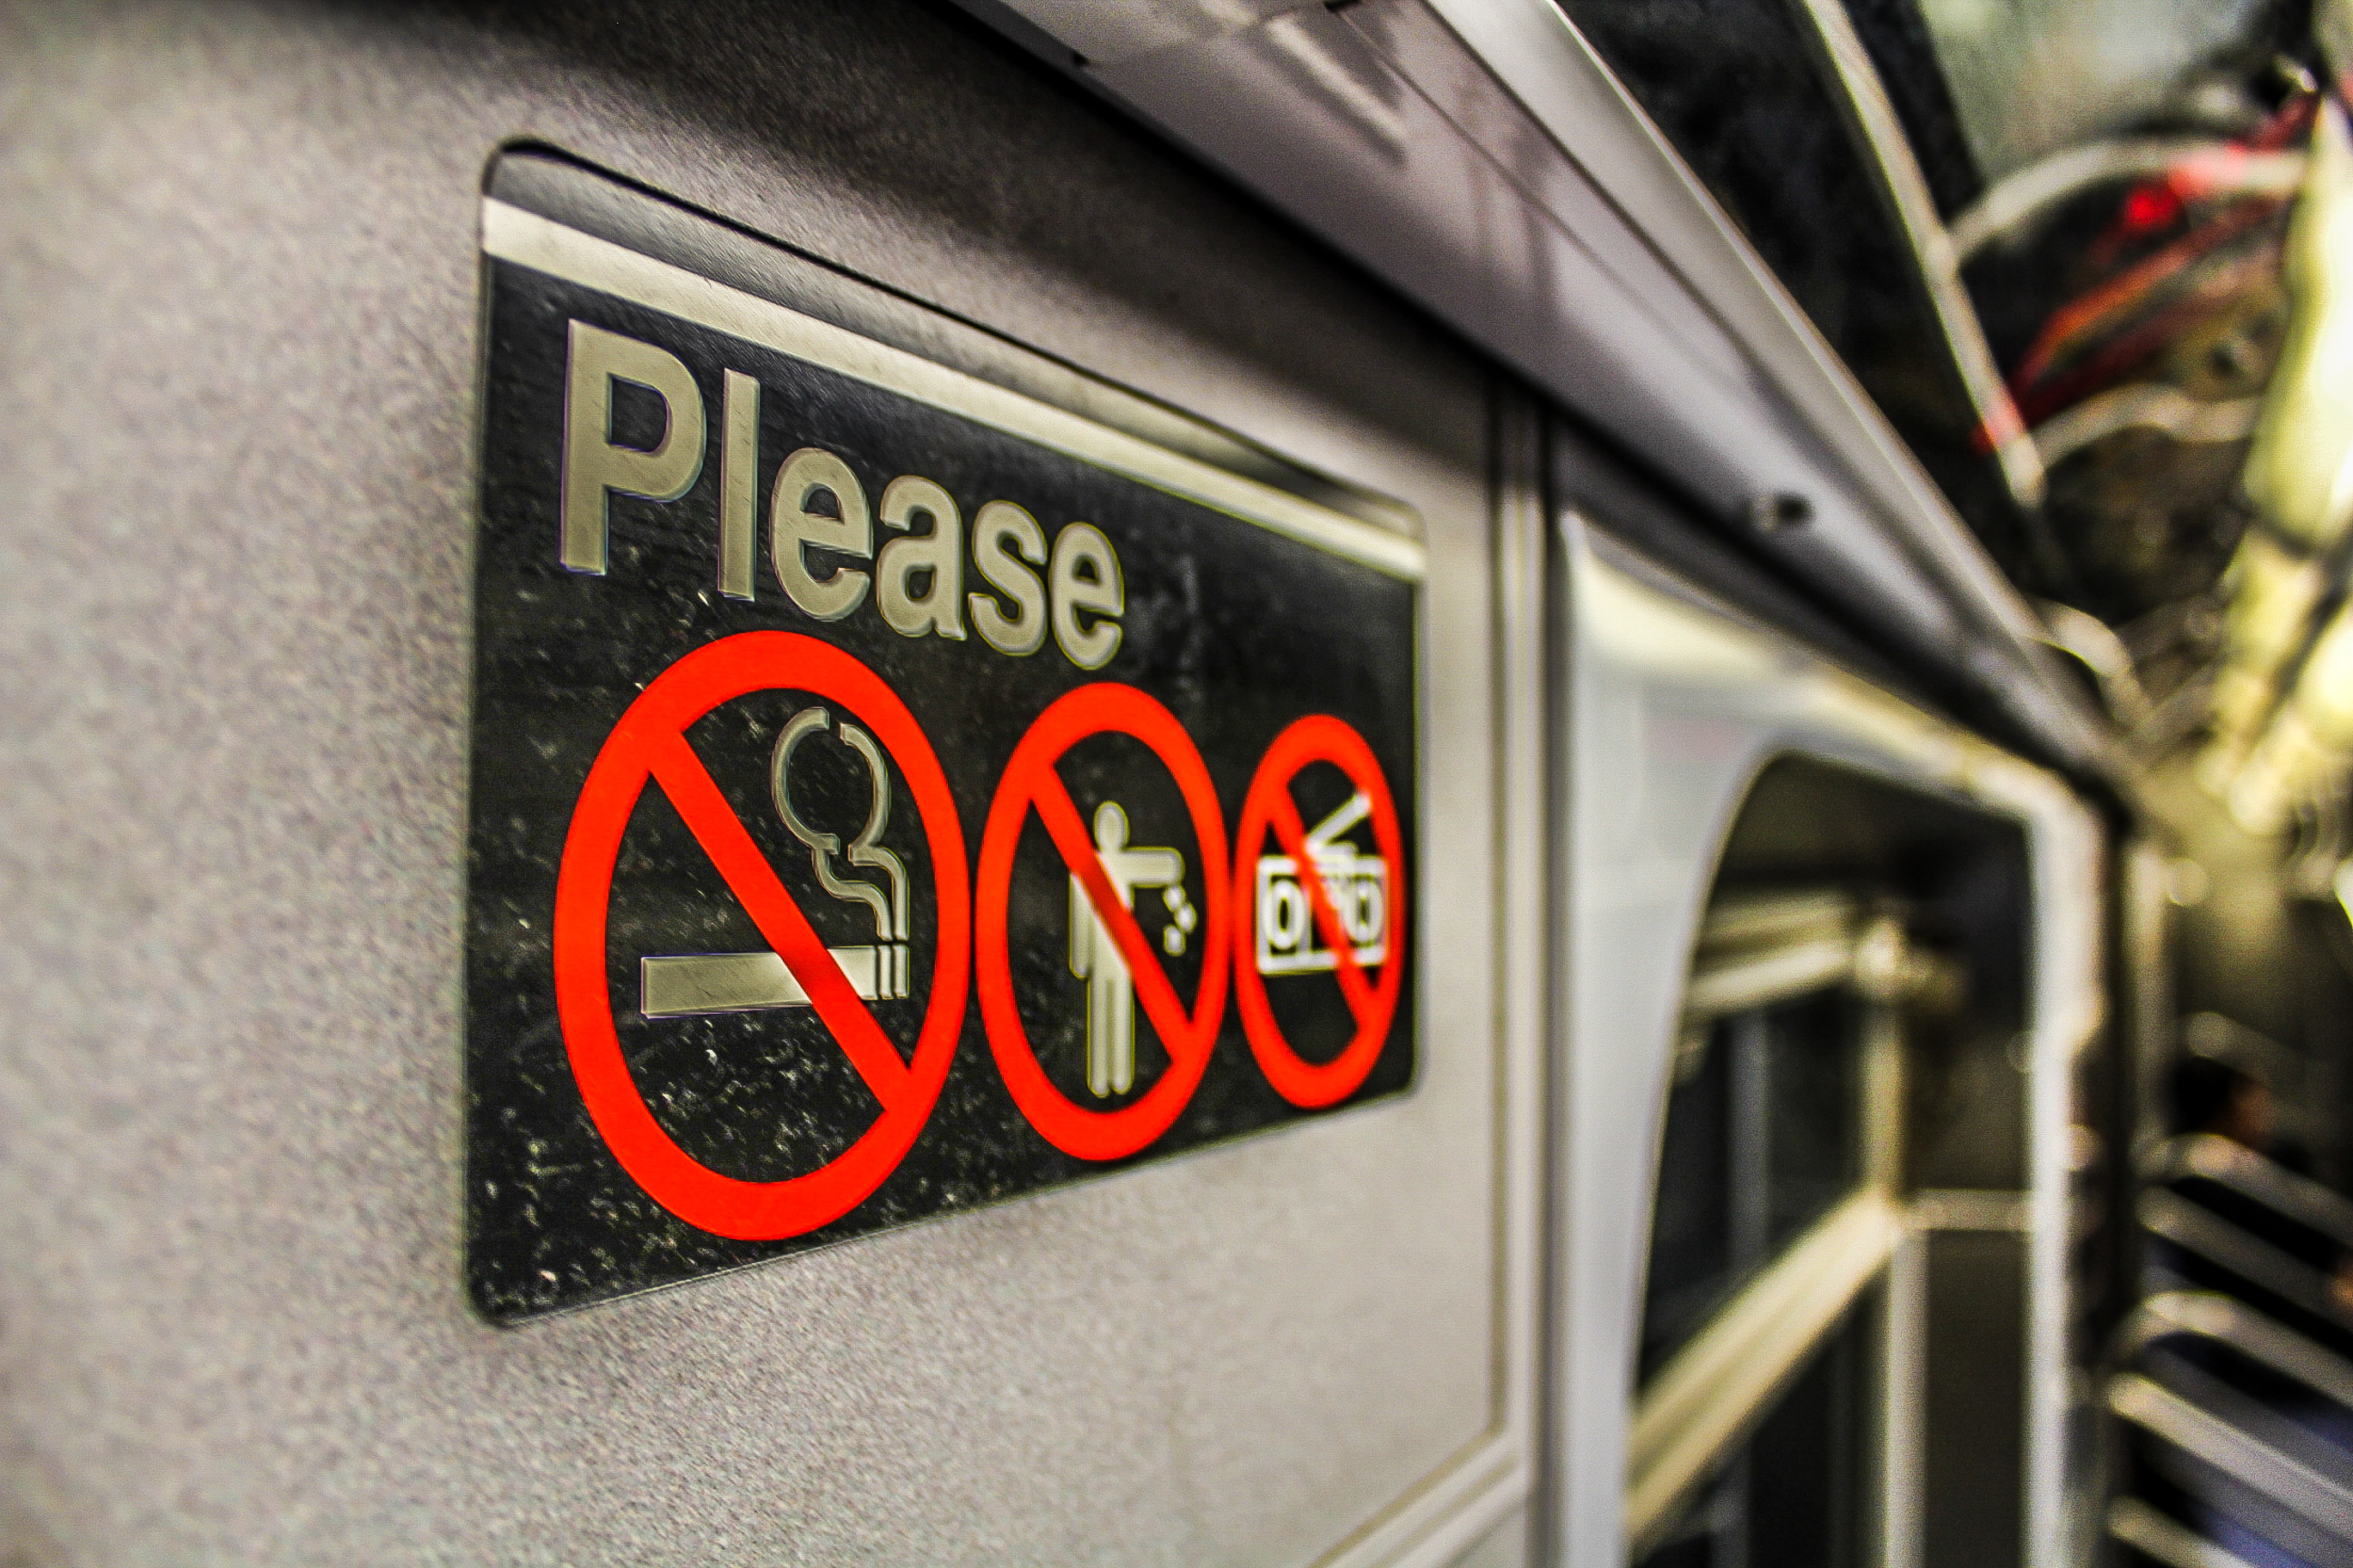
sign, red, vehicle, signage, prohibited, forbidden, warning, smoker, no smoking, automotive exterior, vehicle registration plate, not allowed, disallowed, smoking not allowed